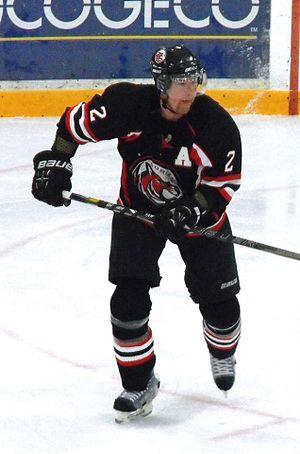
Jeff MacMillan est un joueur professionnel canadien de hockey sur glace.